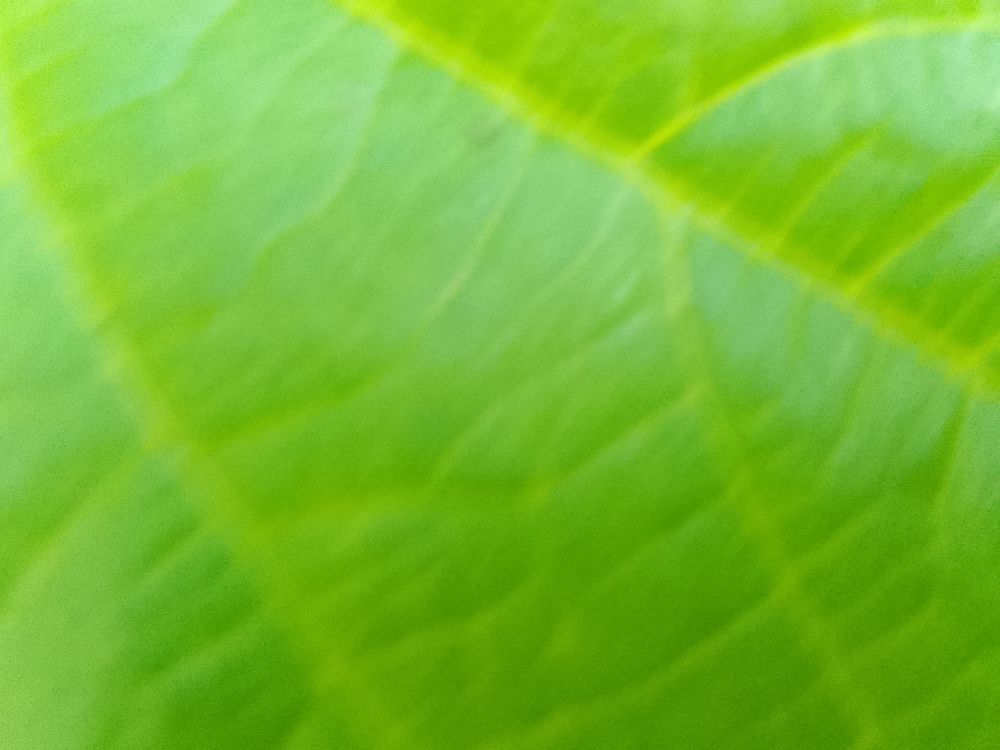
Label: healthy